Fortress of Klis

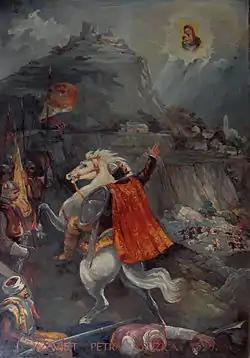
Petar Kružić fighting the Ottomans

Tatars under the leadership of Kadan experienced a major failure in March 1242 at Klis Fortress, when they were hunting for Béla IV of Hungary. The Tatars believed that the king was in the Klis Fortress, and so they began to attack from all sides, launching arrows and hurling spears. However, the natural defenses of the fortress gave protection, and the Tatars could cause only limited harm. They dismounted from their horses and began to creep up hand over hand to higher ground. But the fortress defenders hurled huge stones at them, and managed to kill a great number. This setback only made the Tatars more ferocious, and they came right up to the great walls and fought hand to hand. They looted the houses in the outskirt of the fortress and took away much plunder, but failed to take Klis altogether. Upon learning that the king was not there, they abandoned their attack, and ascending their mounts rode off in the direction of Trogir, a number of them turning off toward Split.